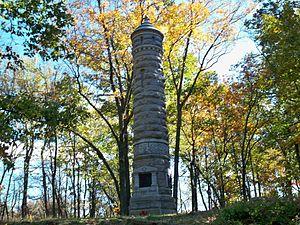
La 1st New Jersey Brigade est le nom commun pour une brigade de la guerre de Sécession composée de régiments d'infanterie du New Jersey dans l'armée du Potomac de l'Union. Sa désignation officielle dans la plupart de ses services est la première brigade de la première division du VIe corps.